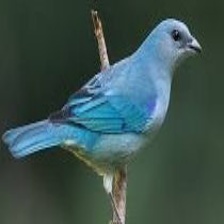
Species: AZURE TANAGER
Scientific name: THRAUPIS CYANOPTERA